Tobacco legislation in Switzerland

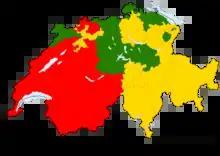
Cantonal smoking bans in restaurants

In Switzerland, each canton can legislate in its own area of jurisdiction (e.g. health and hygiene). Cantons are thus able to enact laws that are more restrictive than federal law.